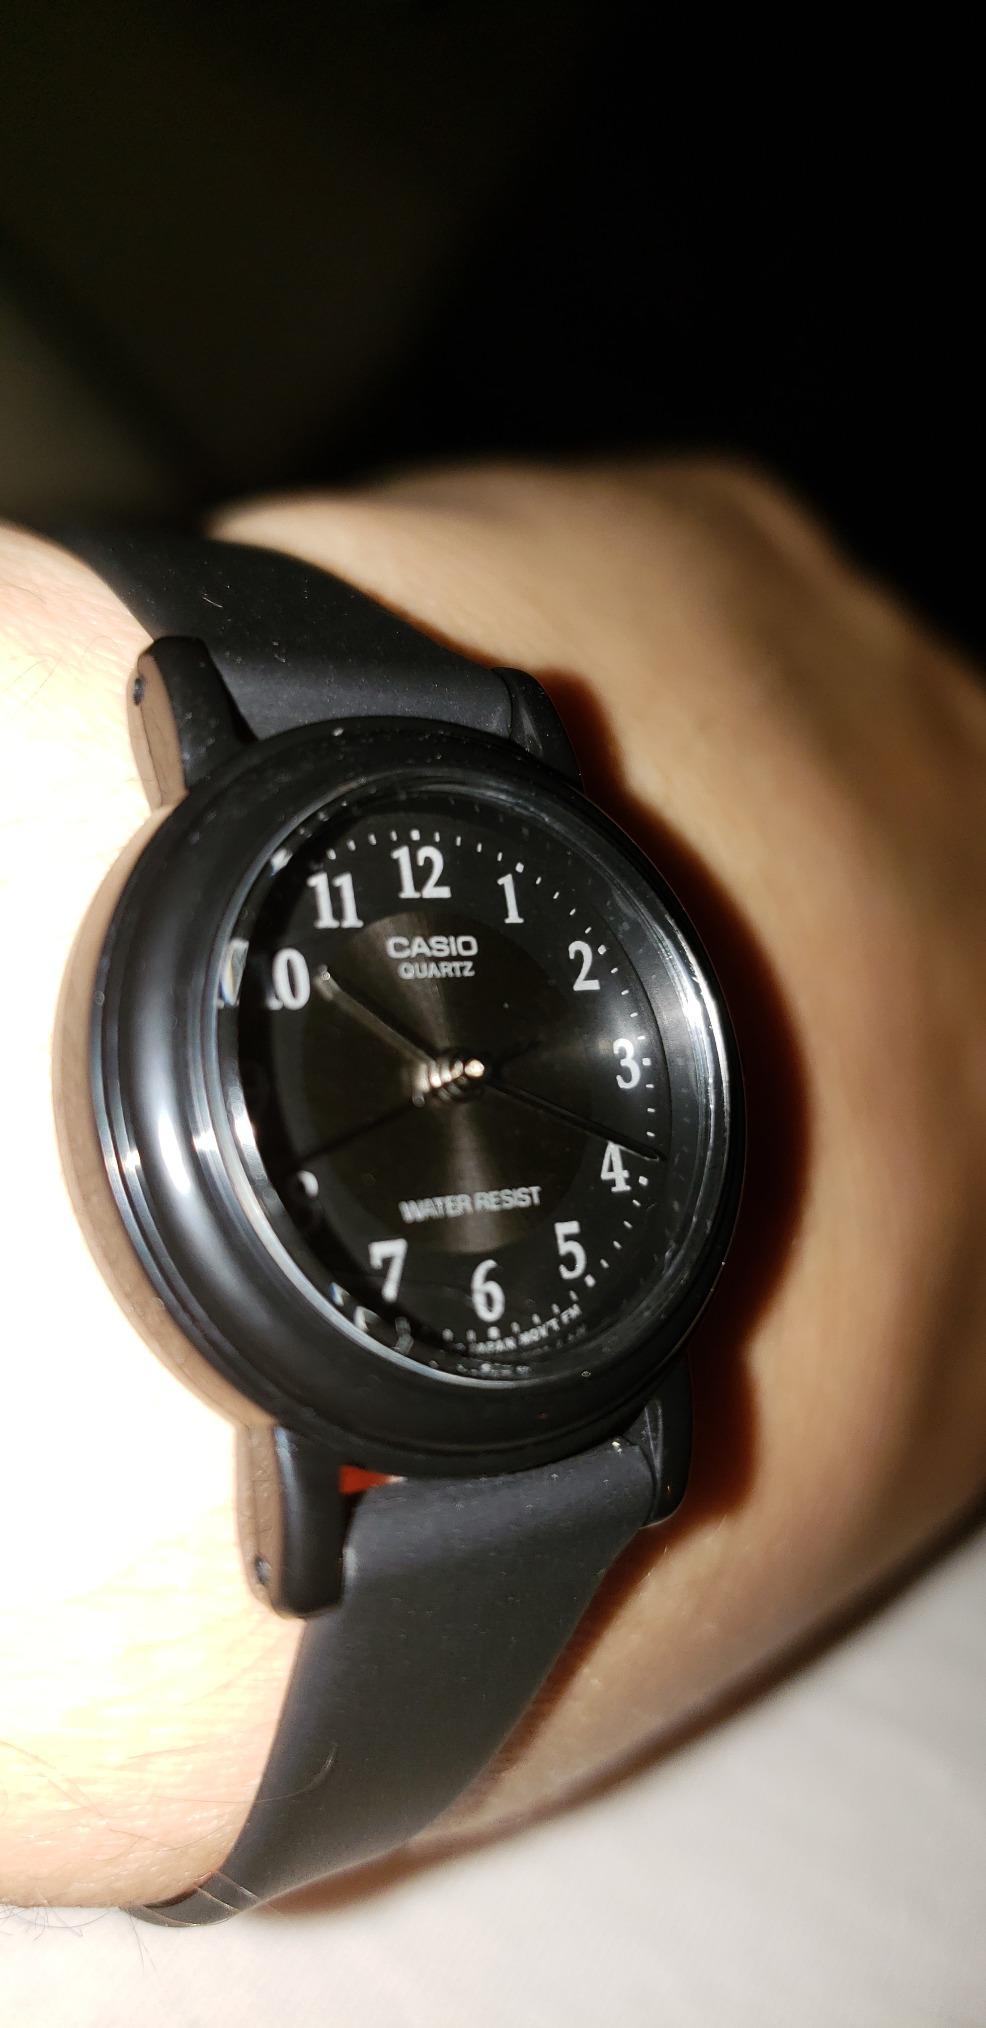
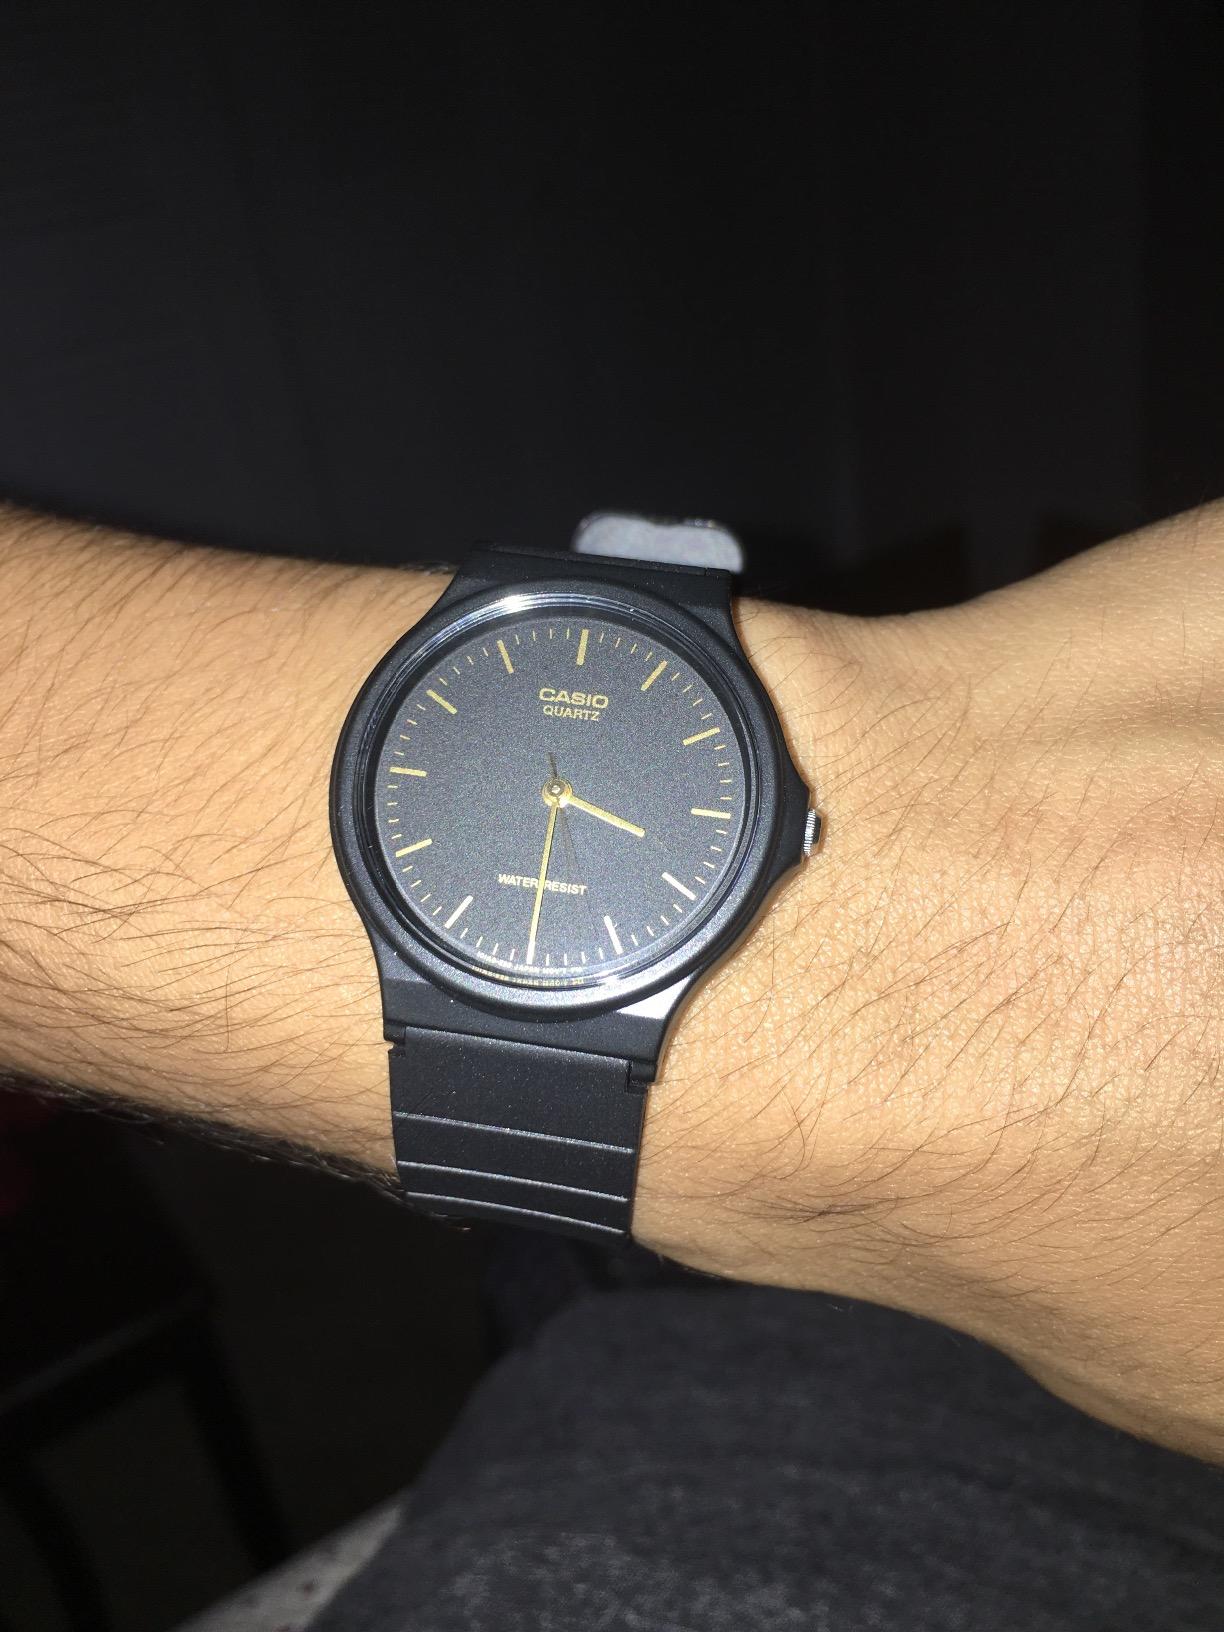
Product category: accessories_watch
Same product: no